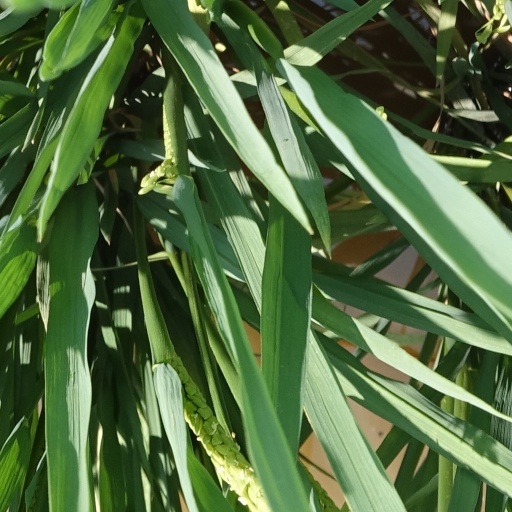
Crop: rice